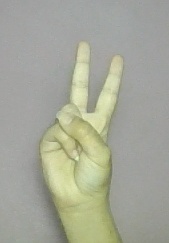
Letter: taa